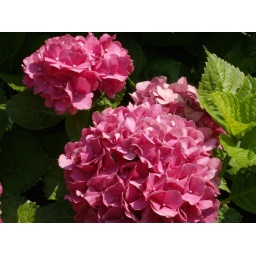
flower in butterfly gardens